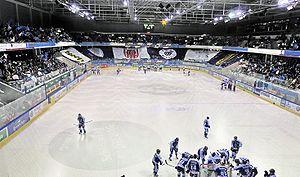
La EnergieVerbund Arena est une salle omnisports située à Dresde dans le Land de Saxe en Allemagne.